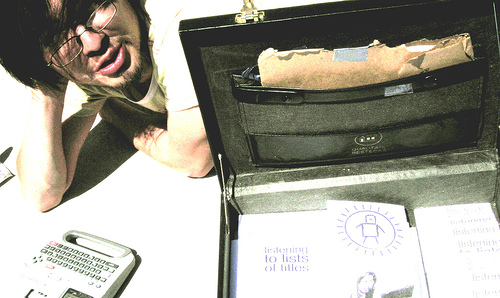
question: 男性の髪は何色ですか？
answer: 黒色

question: 男性にはどんな特徴がありますか？
answer: 眼鏡をかけている

question: 男性は何色のシャツを着ていますか？
answer: 黄色

question: 男性の前には何がありますか？
answer: テプラ

question: かばんの色は何色ですか？
answer: 黒色

question: 男性はどんな姿勢ですか？
answer: うつぶせに寝そべり肘をついて顔をあげている

question: 男性の髪の長さはどれくらいですか？
answer: あごにかかるくらい

question: 床は何色ですか？
answer: 白色